George Laffer

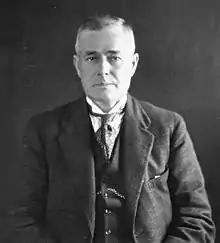

George Richards Laffer (14 September 1866 – 7 December 1933) was an Australian politician. He was member of the South Australian House of Assembly from 1913 until 1933, representing the electorate of Alexandra for the Liberal Union, and its successors the Liberal Federation and Liberal and Country League. He was a minister in the Barwell government, and was Speaker of the South Australian House of Assembly from 1927 until 1930.